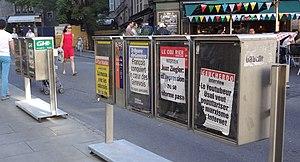
Deux groupes de trois et quatre cassettes pour les journaux en vente ou gratuits, au Bourg-de-Four, Genève. Gauche-Hebdo, Le Courrier, Tribune de Genève, Le Matin, Genève Home Informations (GHI) et 20 Minutes.
Le Courrier est un quotidien suisse de langue française édité à Genève. Son titre est Courrier de Genève jusqu’en 1948. Il affiche le slogan « L'essentiel autrement », adoptant une ligne socio-politique claire : humaniste et progressiste.